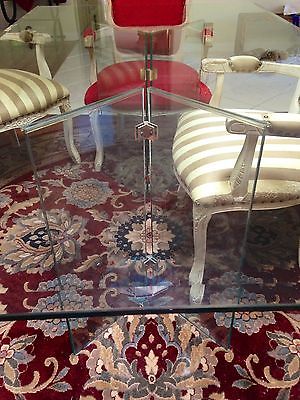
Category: table